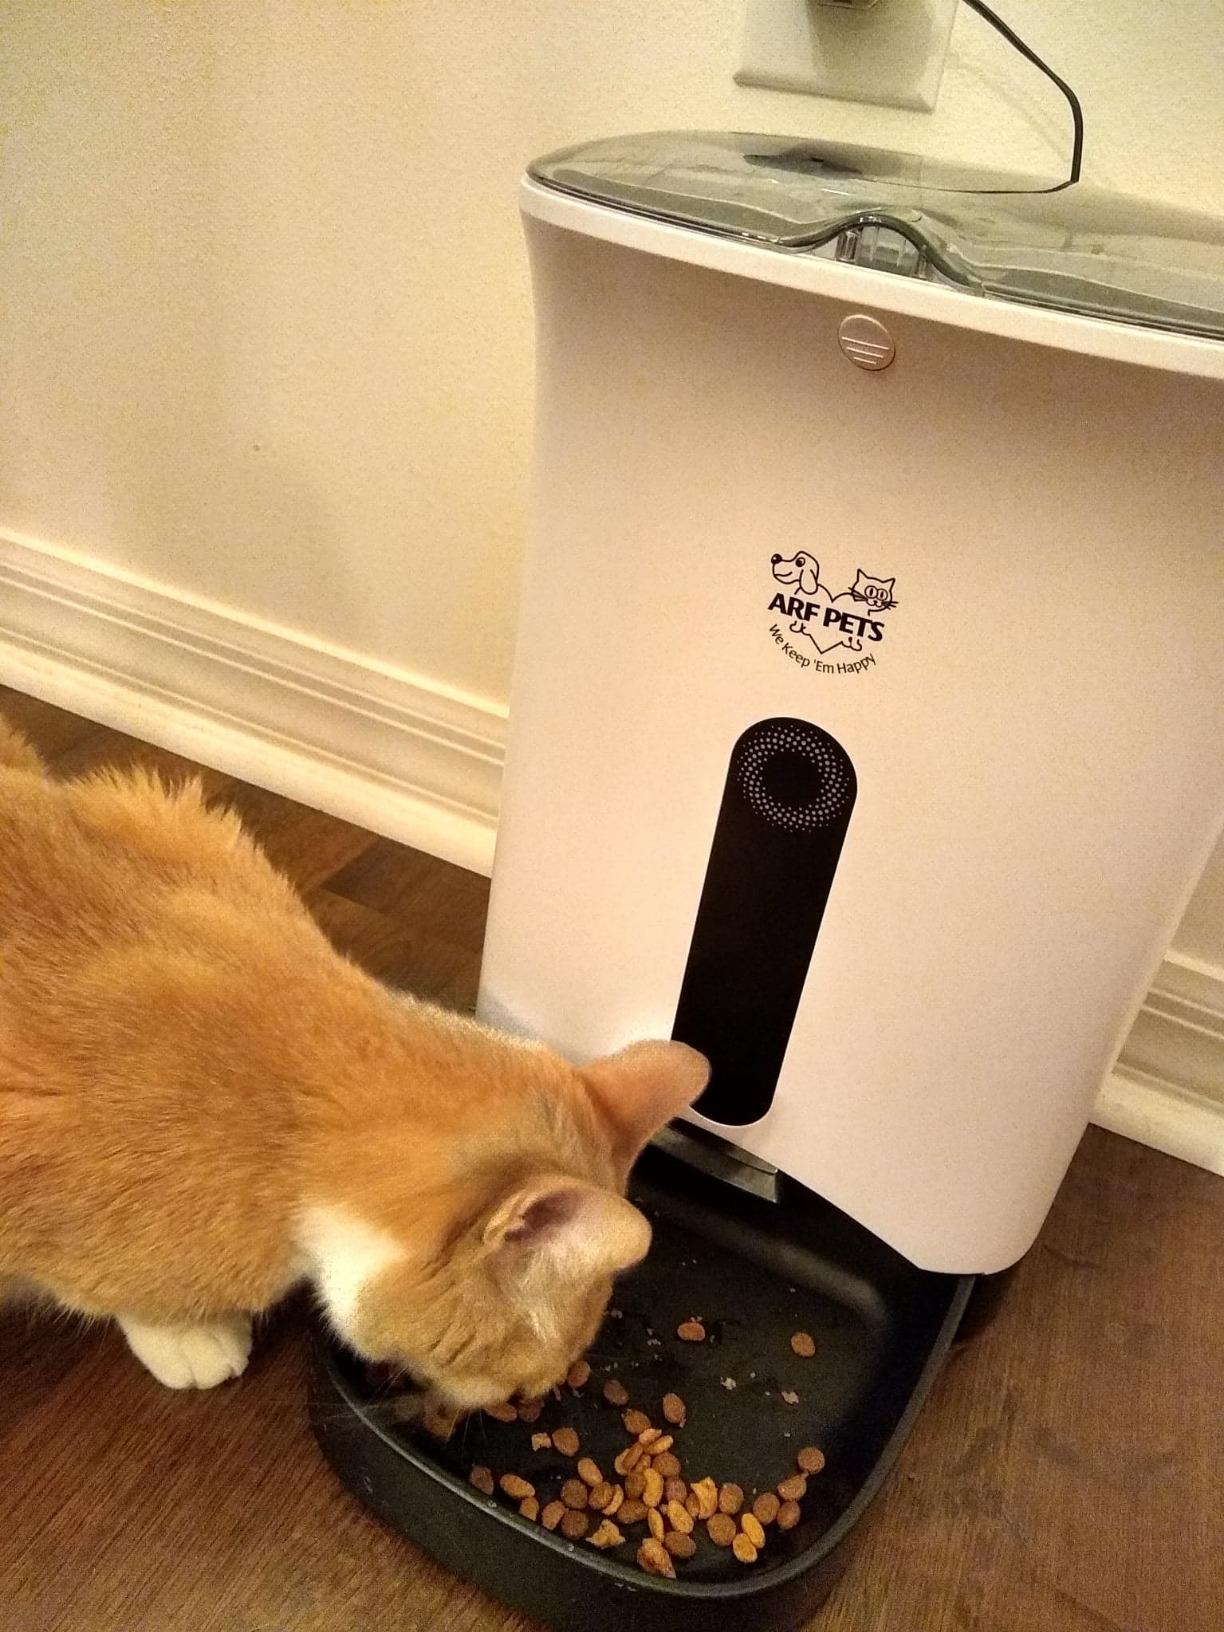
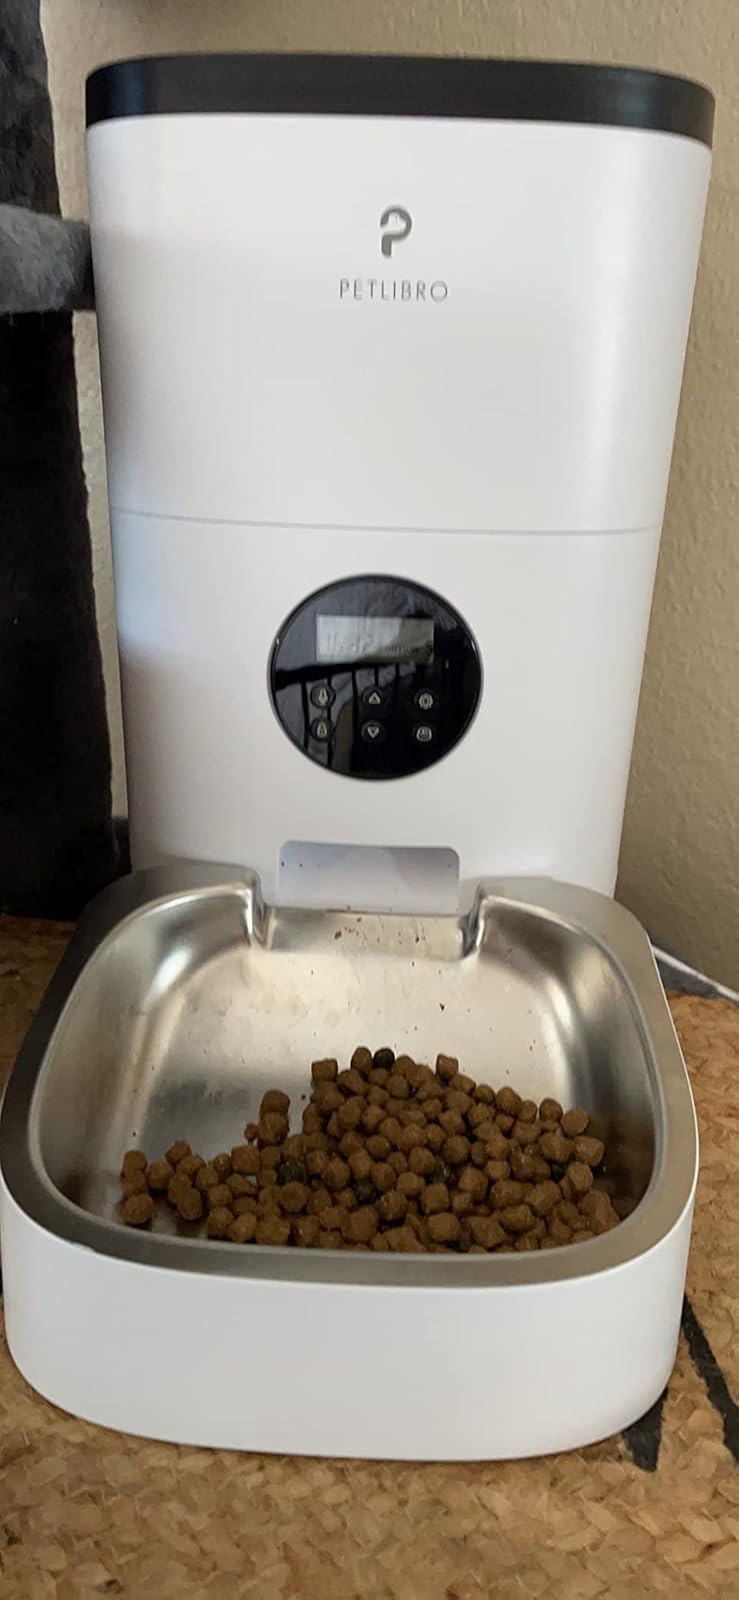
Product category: items_feeder
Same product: no